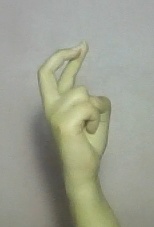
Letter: zay